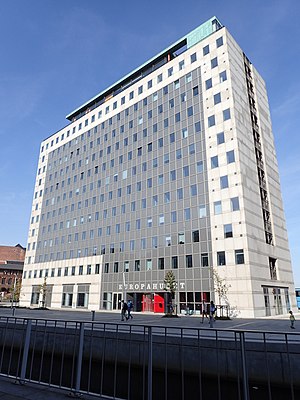
Europaplads (Aarhus) / Omstridt arkitekt
Europahuset, tidl. BP-huset, opført i 1957
Europahuset
Europaplads er en central plads i Aarhus, beliggende som trafikknudepunkt ved Aarhus Havn og Aarhus Å. Historien om Europahuset - eller BP-huset som det kaldtes før i tiden - og Europaplads hænger uløseligt sammen. Den tog sin begyndelse i 1956 under et møde mellem ledelsen for det internationale BP Olie Kompagni og den aarhusianske højesteretssagfører S. Storm Mortensen. Her faldt snakken på, at BP var på udkig efter en ny domicilbygning i det midtjyske. Med havn, jernbane og uddannelsesinstitutioner og byens centrale beliggenhed var en placering i den gamle købstad interessant. Alle detaljer fra mødet, har Storm Mortensen sidenhen fortalt, blev griflet ned på en krøllet serviet.